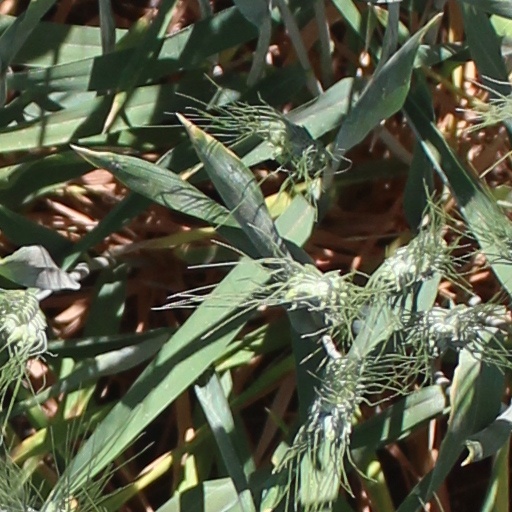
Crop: wheat